United Kingdom Infrared Telescope

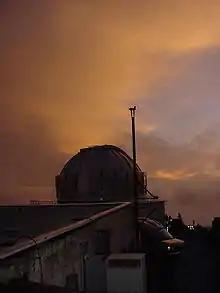
UKIRT at sunset

UKIRT has four Cassegrain instruments of which 3 can be on the telescope at the same time and a wide-field imager placed forward of the Cassegrain focus.